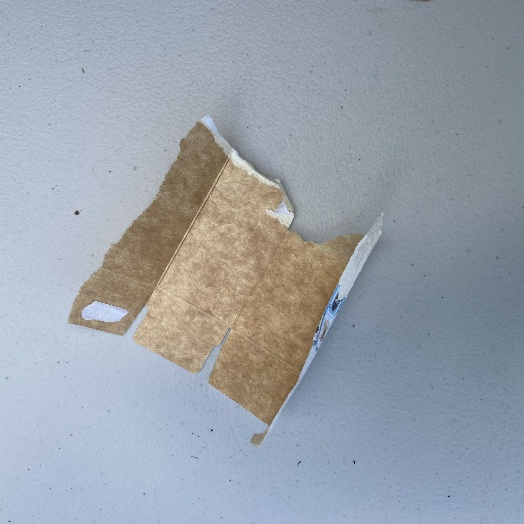
Label: Cardboard